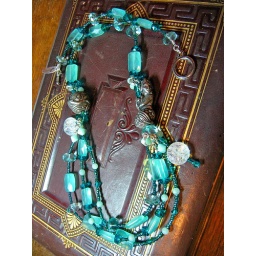
One of a series of mermaid necklaces--this one is done primarily in ocean green glass.